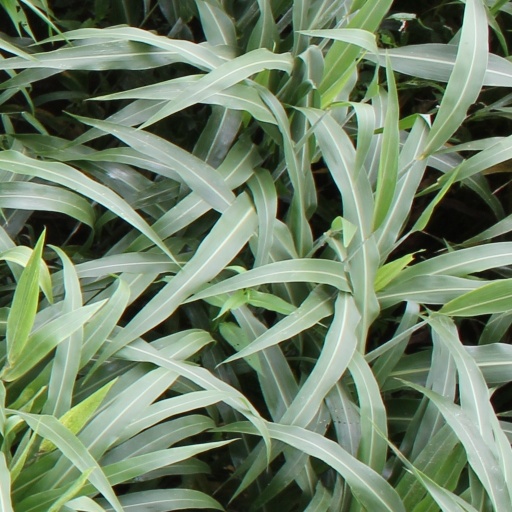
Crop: sorghum